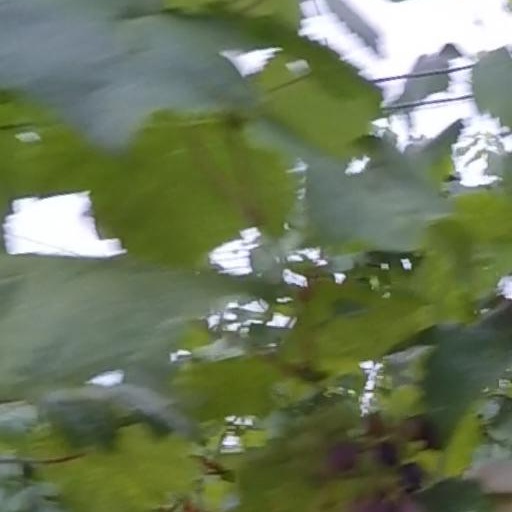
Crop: grape